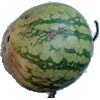
Label: watermelon